Portable storage device

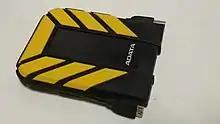
2 TB portable storage device

A portable storage device (PSD) is a compact plug-and-play mass storage device designed to hold a large volume of digital data of "any" kind. This is slightly different from a portable media player, which is designed to only store music and video files that its internal reader softwares can play.